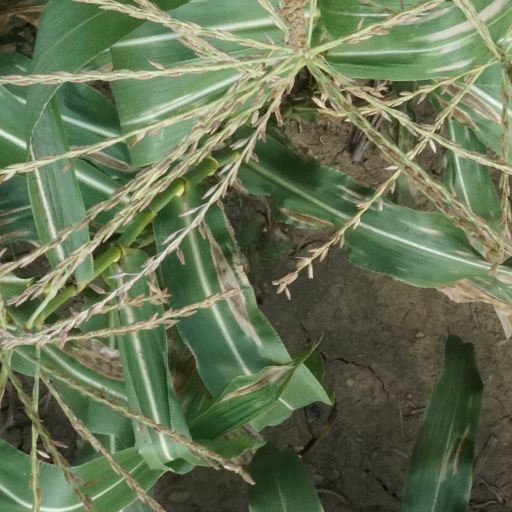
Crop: maize; corn